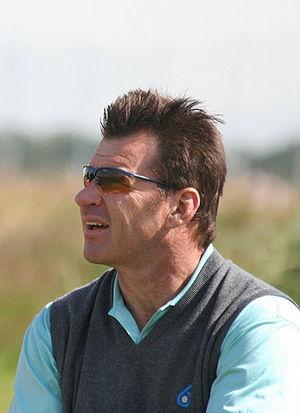
Le Masters est l'un des quatre tournois annuels qui composent le Grand Chelem dans le golf professionnel masculin mondial. Disputé traditionnellement la seconde semaine d'avril, il est le premier des quatre chelems de l'année. Contrairement aux trois autres majeurs, il se déroule toujours au même endroit : à l'Augusta National Golf Club, golf privé à Augusta en Géorgie. Le tournoi fut créé par Clifford Roberts et Bobby Jones, ce dernier en est d'ailleurs l'architecte avec Alister MacKenzie. Il est inscrit officiellement au calendrier des trois circuits : le PGA Tour, le Tour européen PGA et le Japan Golf Tour. Le nombre de participants est plus restreint que lors des autres tournois du Grand Chelem car ceux-ci doivent être invités par l'Augusta National Golf Club.
Sir Nicholas Alexander Faldo, né le 18 juillet 1957 à Welwyn Garden City, en Grande-Bretagne, est un golfeur professionnel anglais.